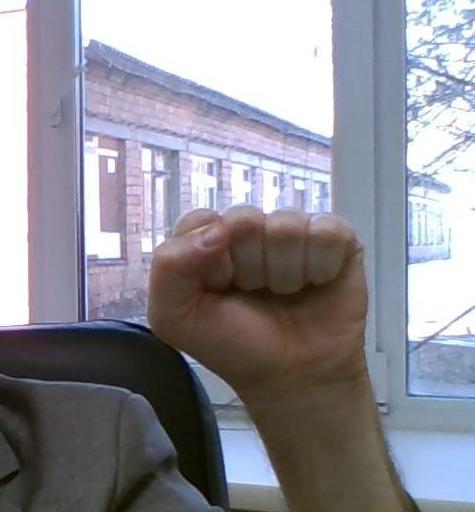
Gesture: fist